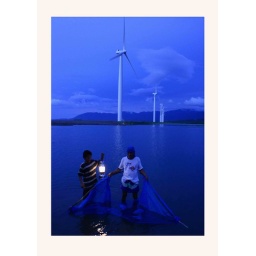
a boy helping his father cathing fish in the lake. Bangui, Ilocos Norte